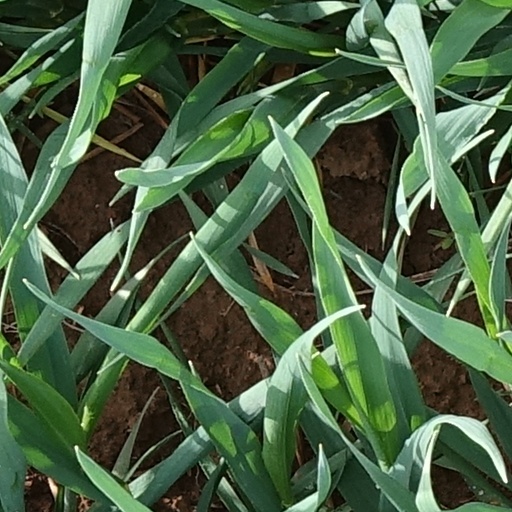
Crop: wheat